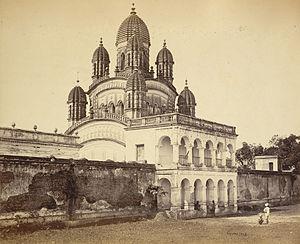
L'architecture des temples hindous présente une grande variété selon les époques, les matériaux utilisés, les régions et les cultures, initialement en Inde. De nombreux temples de religion hindoue se trouvent en dehors de l'Inde, soit dans les pays qui ont été dirigés par des souverains de religion hindoue, soit dans les régions avec une forte immigration de population indienne.